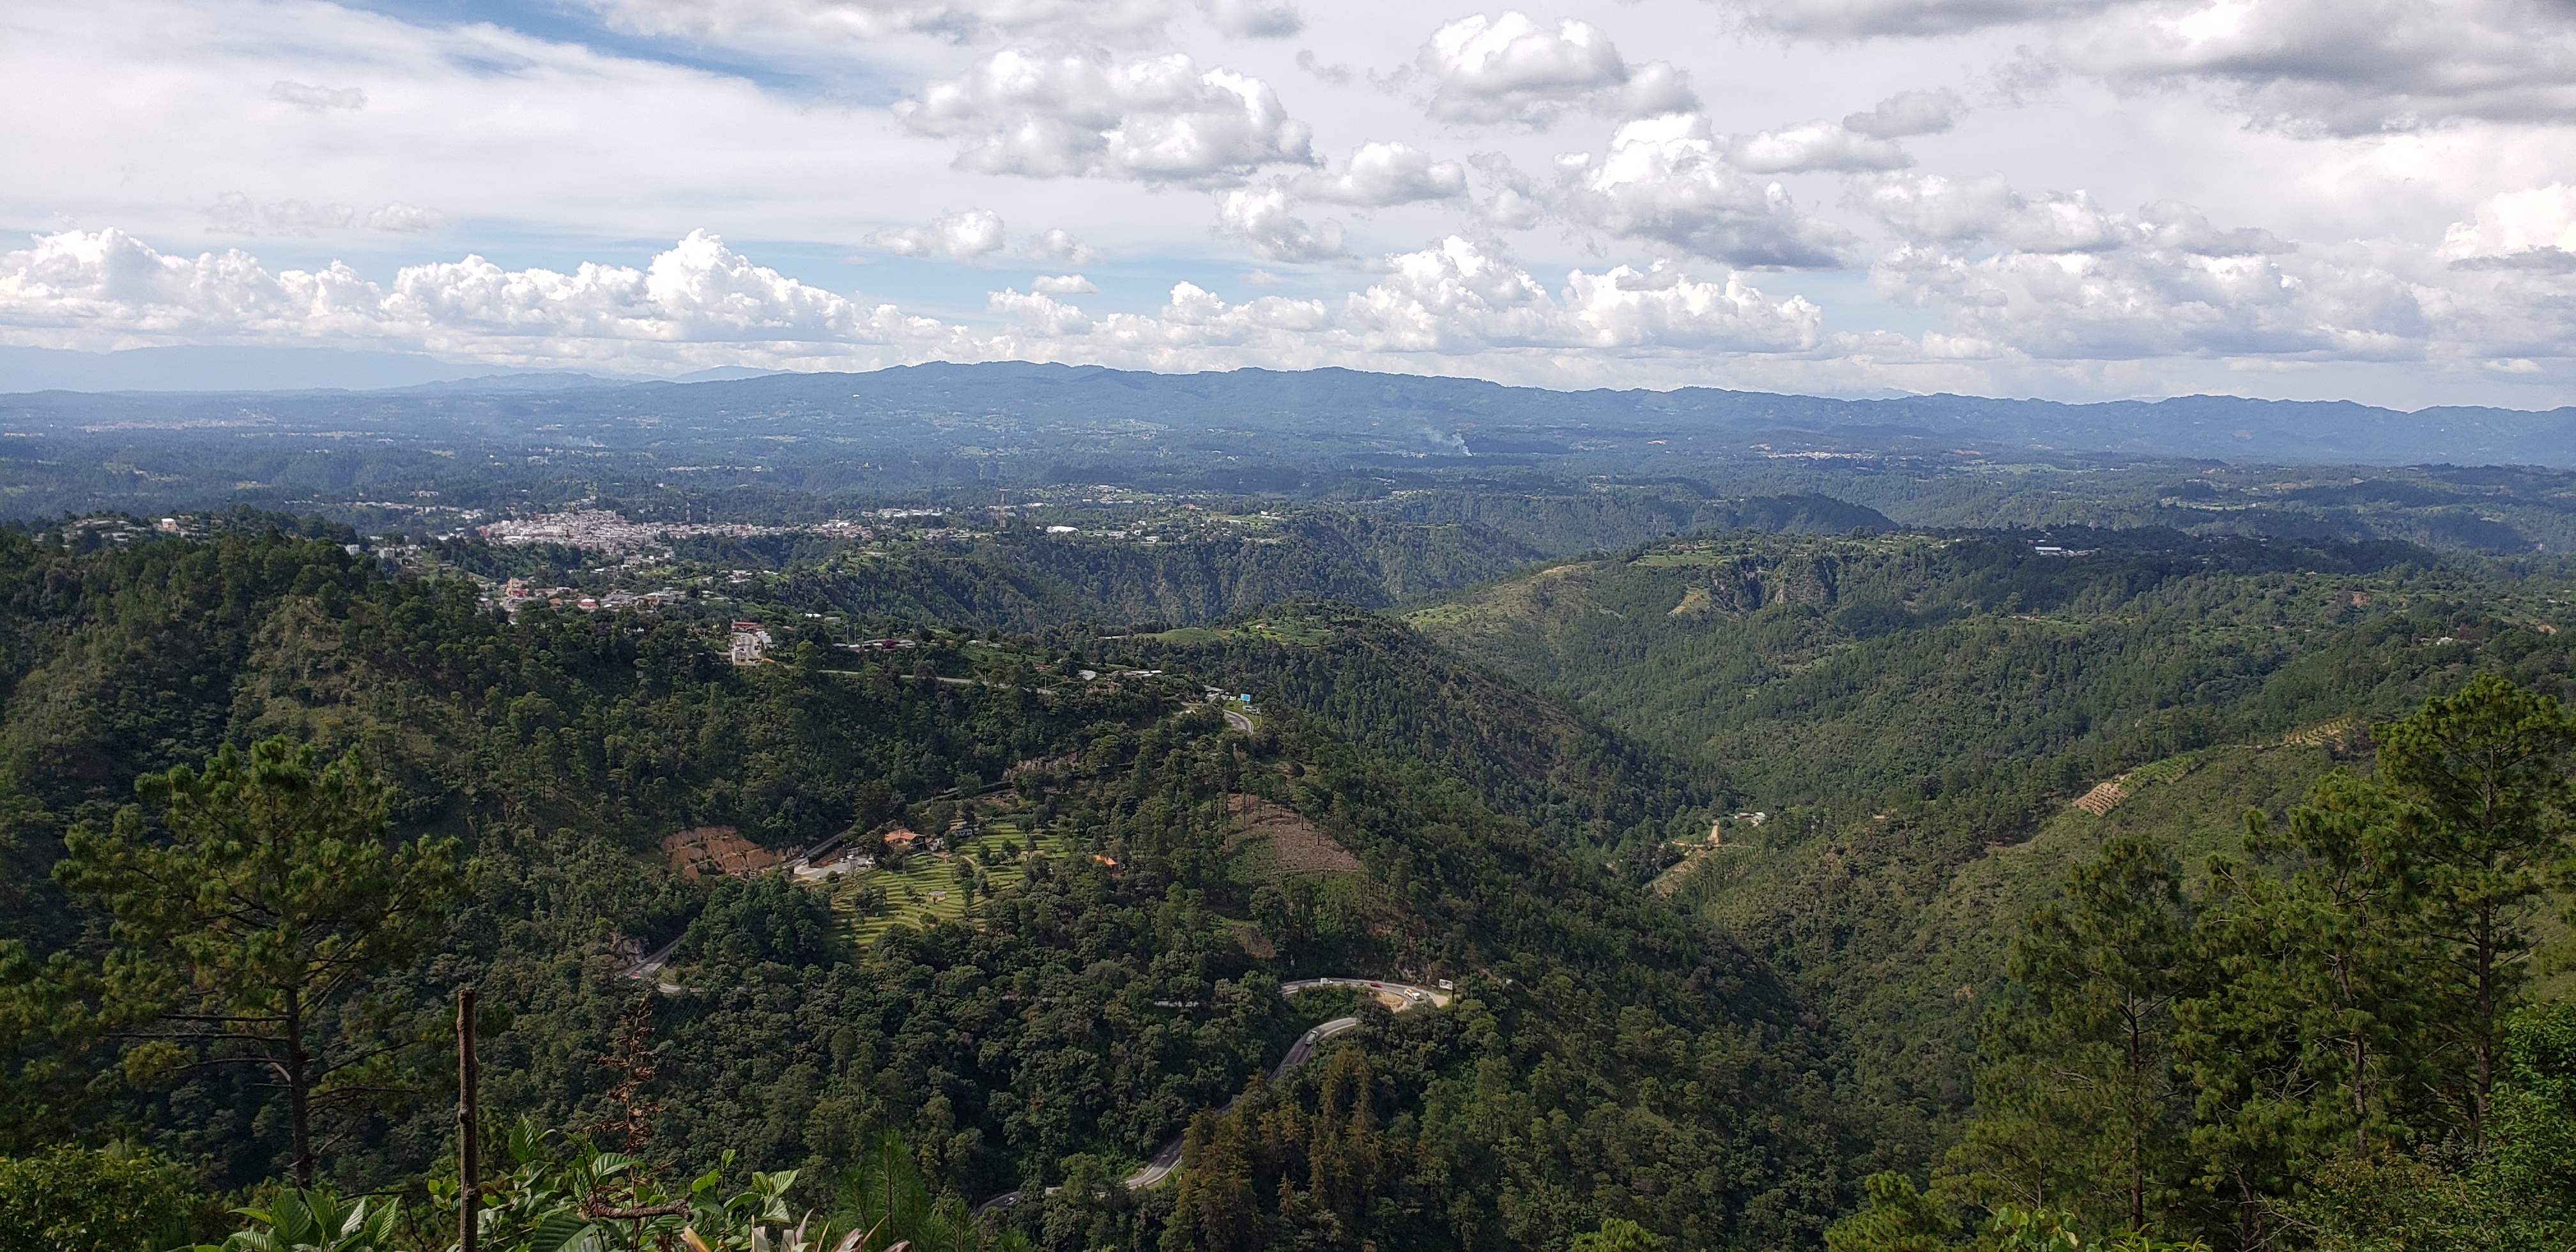
guatemala, mountainous landforms, hill station, vegetation, natural landscape, mountain, sky, highland, hill, nature reserve, natural environment, ridge, mountain range, wilderness, jungle, forest, rainforest, mount scenery, cloud, valley, plant community, landscape, photography, national park, terrain, escarpment, chaparral, tropical and subtropical coniferous forests, plateau, bird's eye view, shrubland, fell, tourism, panorama, valdivian temperate rain forest, plain, city, massif